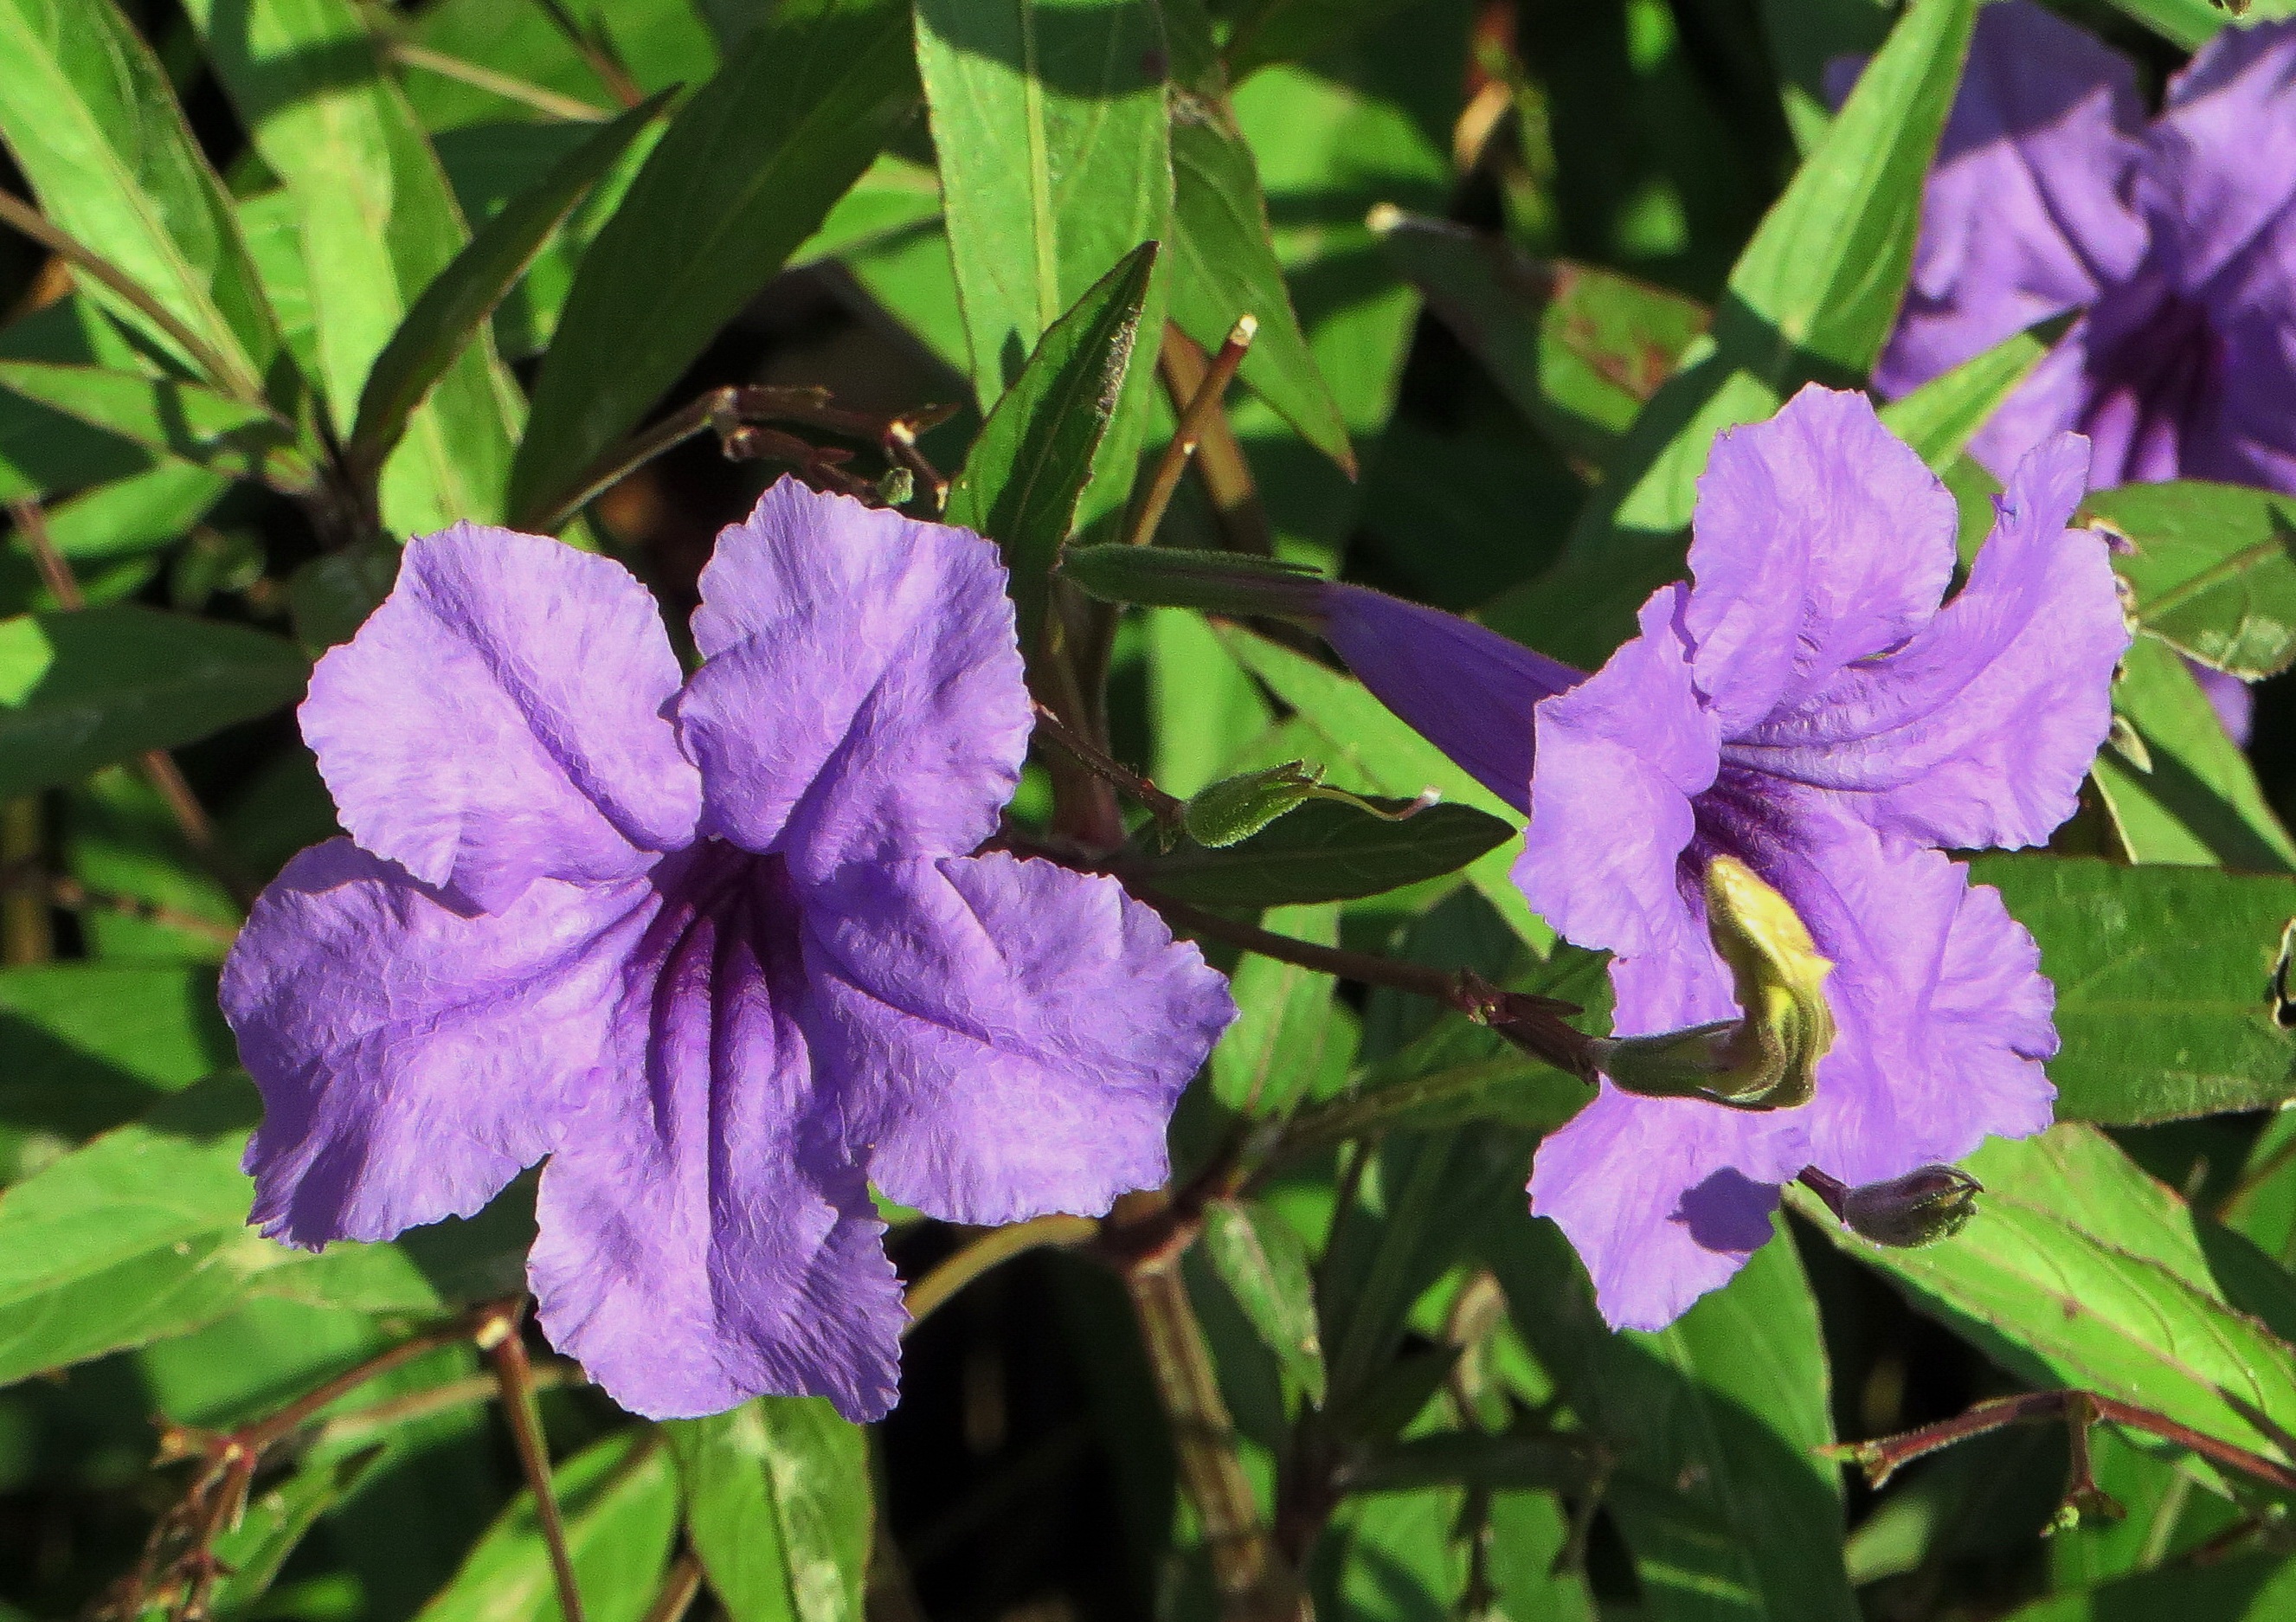
nature, plant, flower, botany, flora, wildflower, shrub, violet, petunia, exotic, clematis, flowering plant, nightshade, bellflower family, annual plant, woody plant, land plant